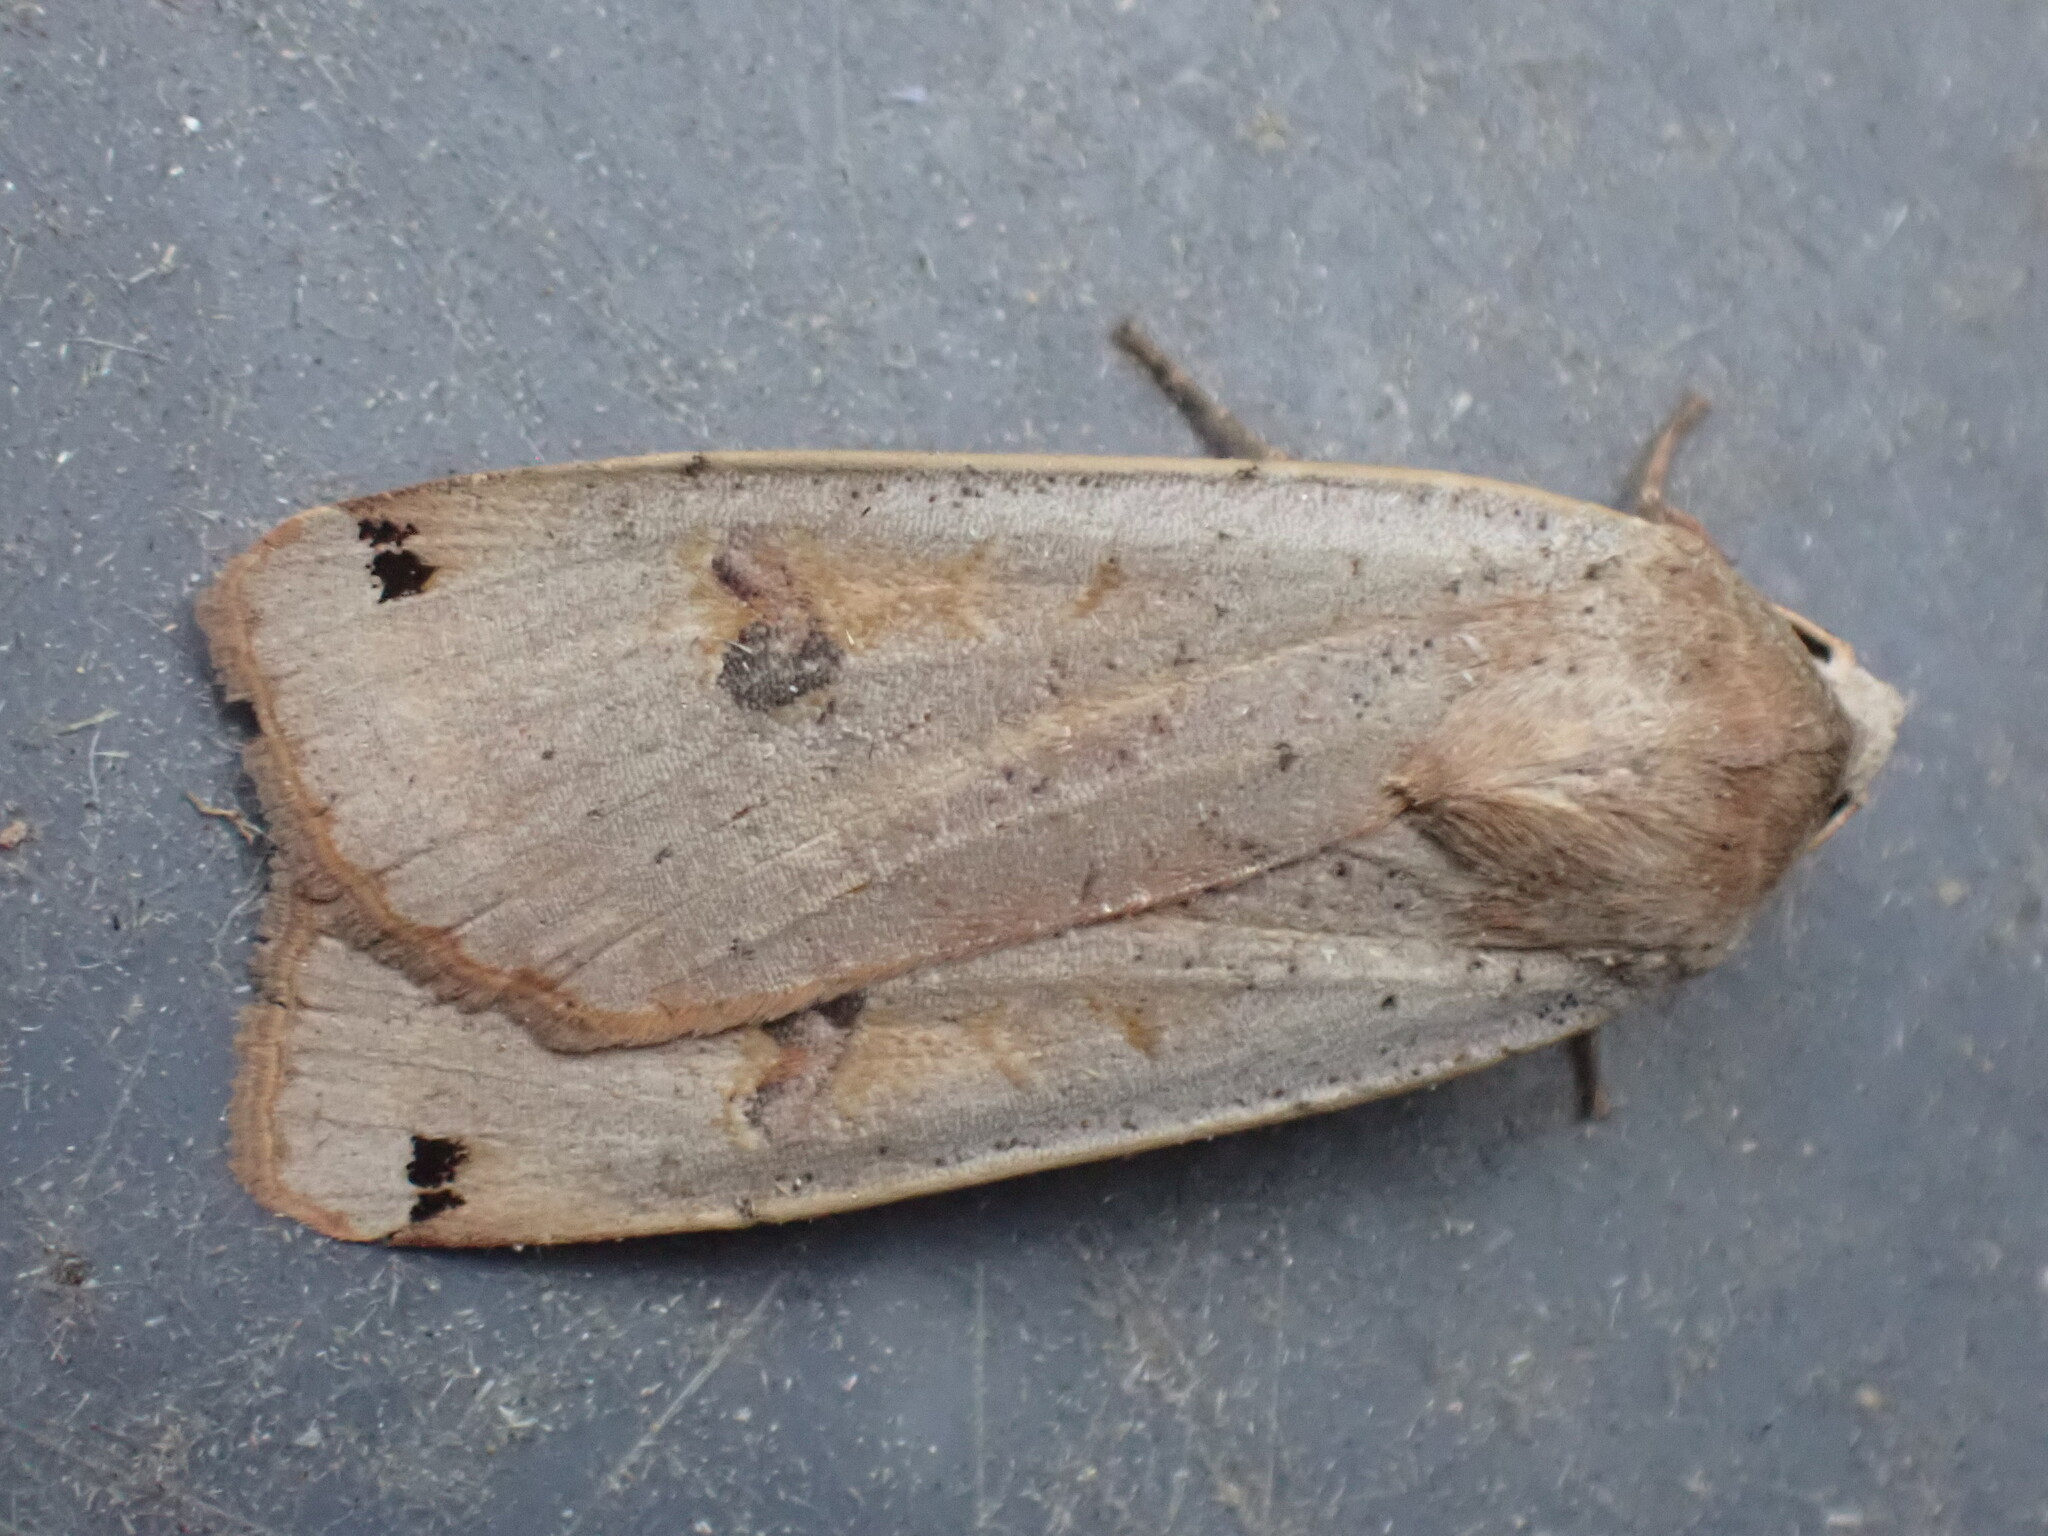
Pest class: cutworms